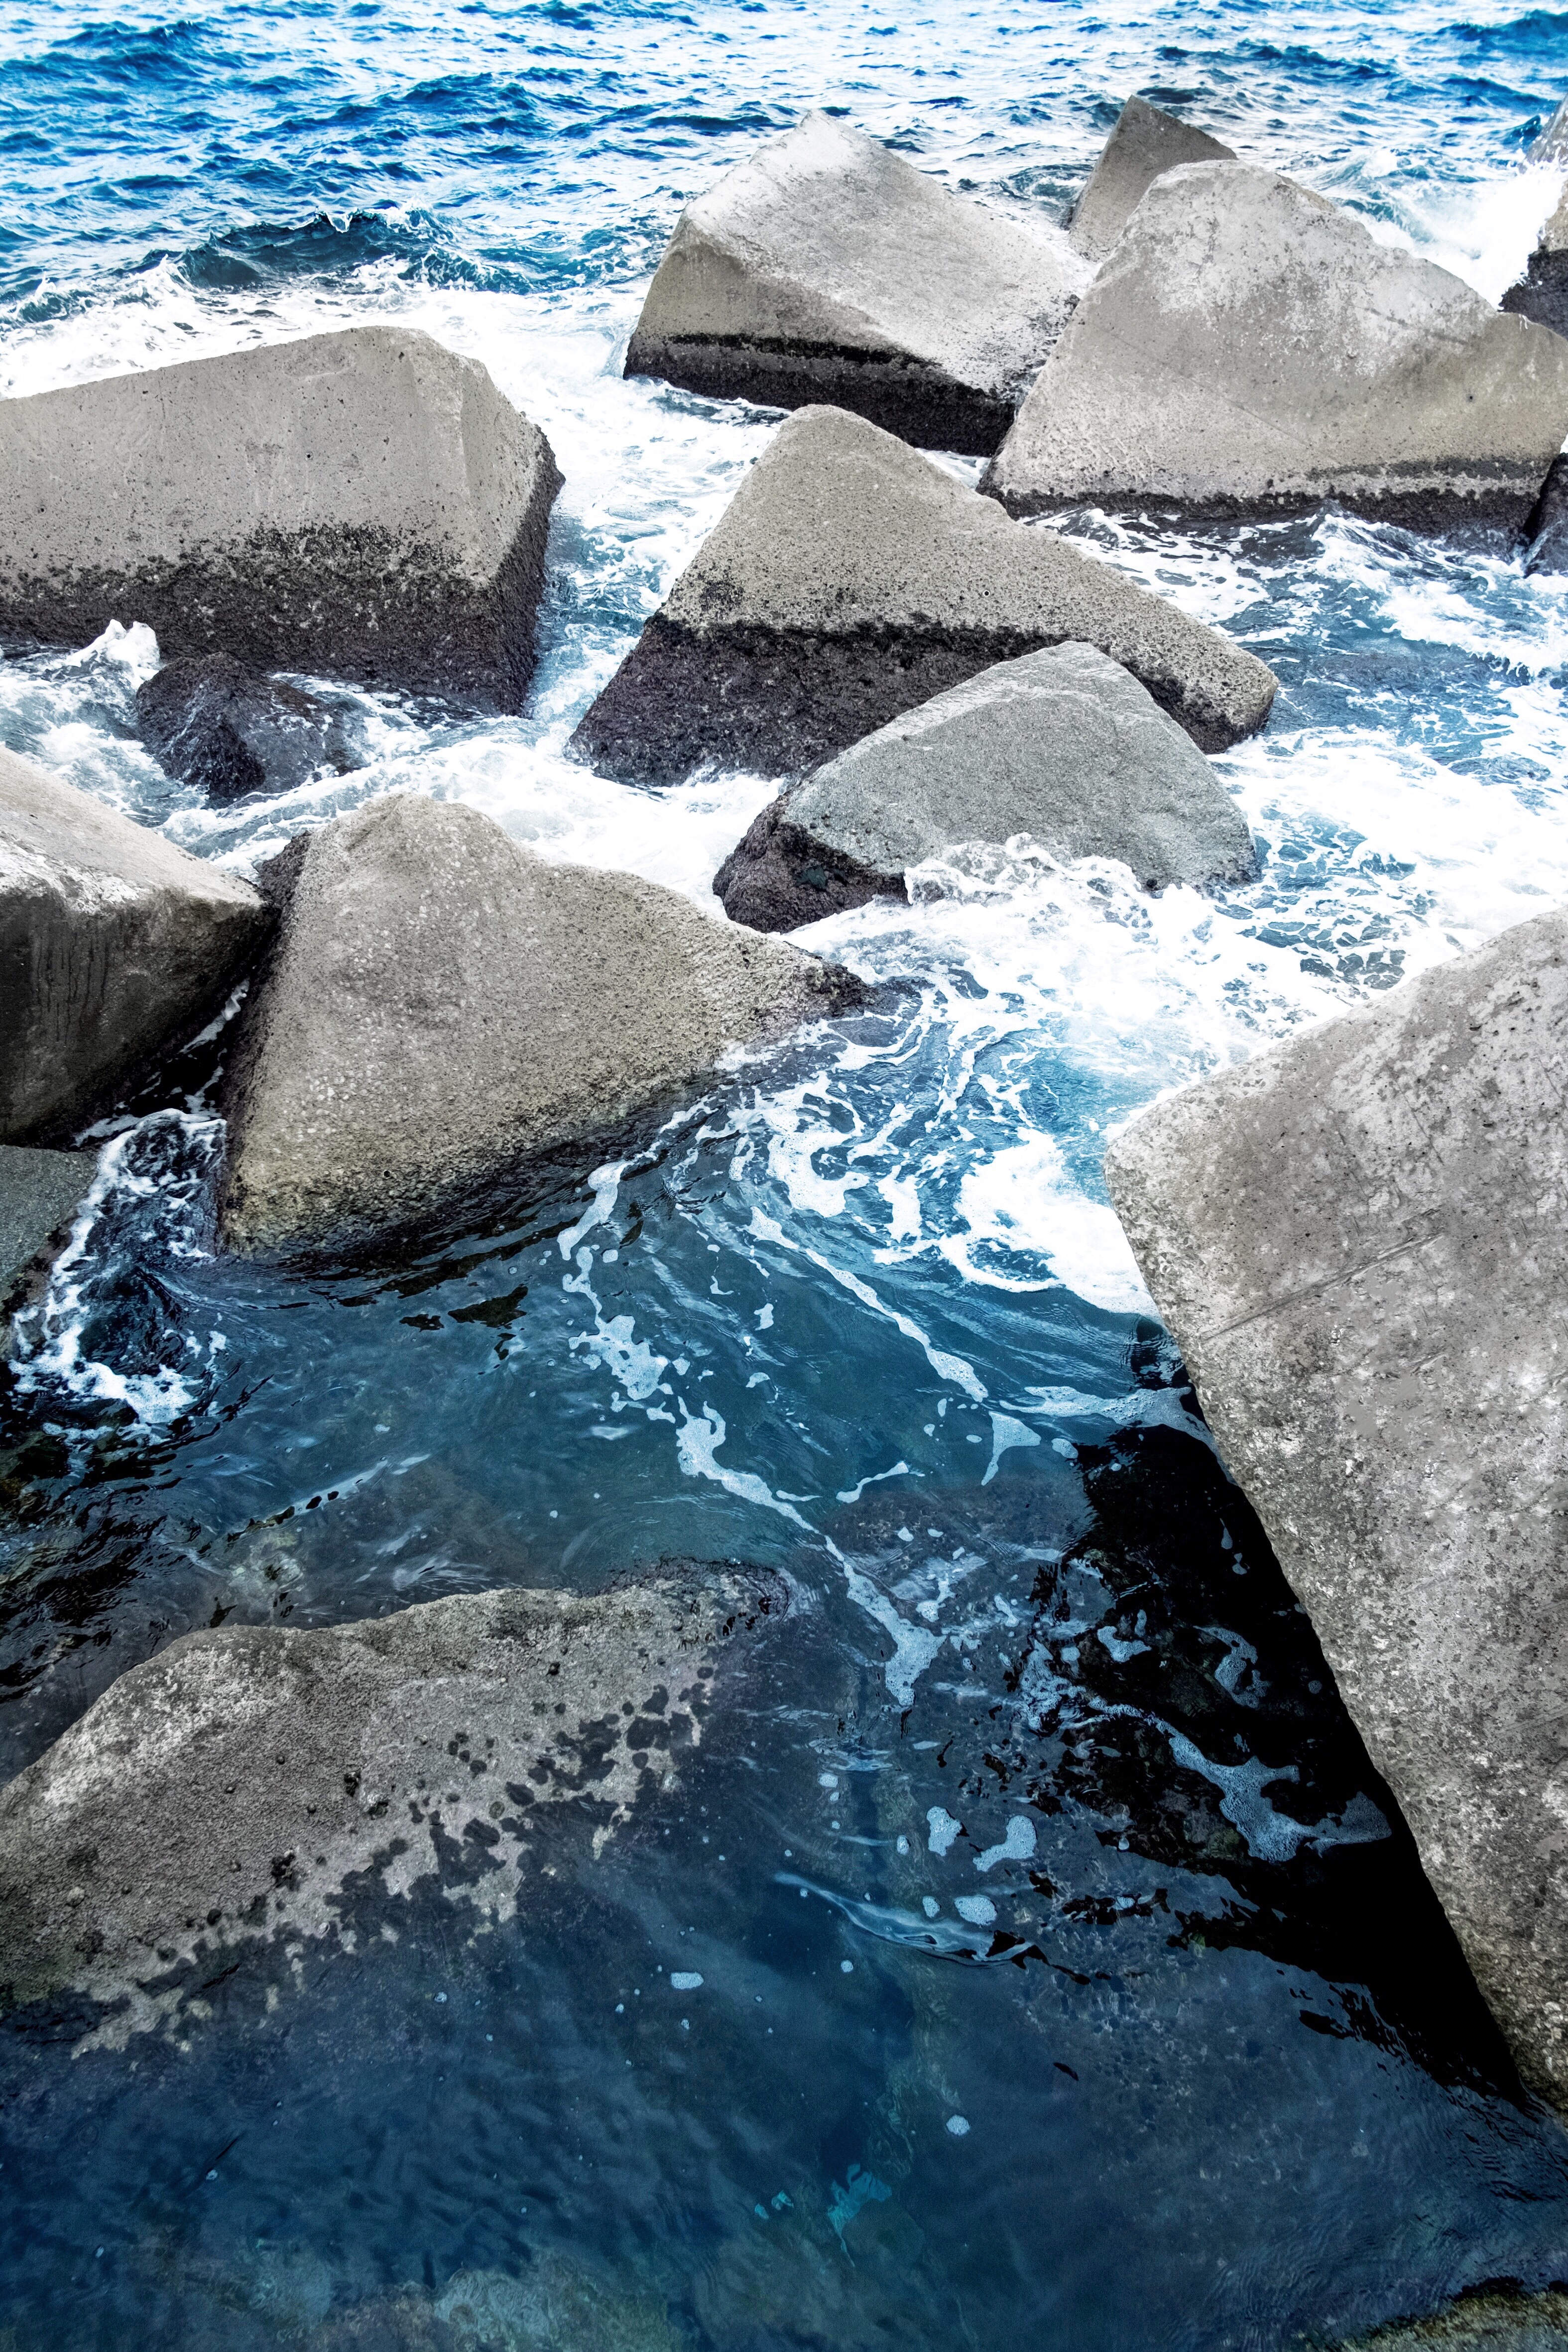
sea, coast, water, rock, ocean, winter, shore, wave, stone, foam, ice, glacier, bay, rapid, blue, arctic, terrain, iceberg, stones, geology, melting, landform, arctic ocean, glacial landform, wind wave